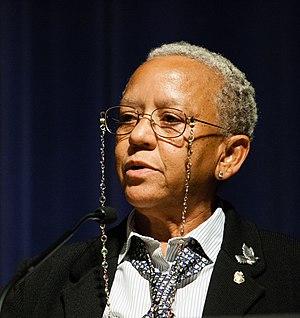
Yolande Cornelia Giovanni, Jr., connue sous le nom de Nikki Giovanni, est une écrivaine, poète, universitaire, et militante afro-américaine.
Le Black Arts Movement ou BAM est un mouvement culturel afro-américain fondé par Amiri Baraka dans les années 1960 qui a eu une influence majeure sur l’esthétique des artistes afro-américains dans les années 1960 pour peu à peu décliner à la fin des années 1970.